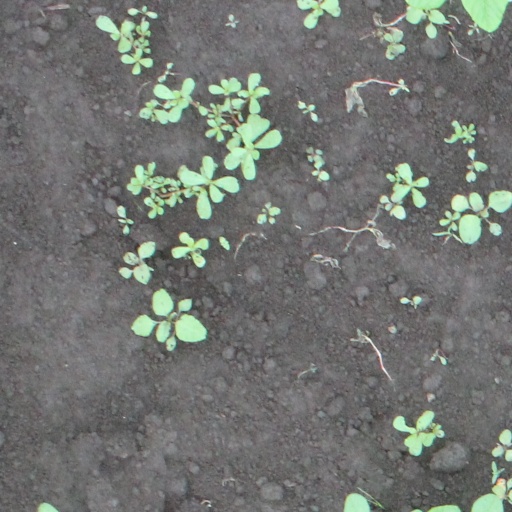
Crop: soybean